Madha Mathu Manasi

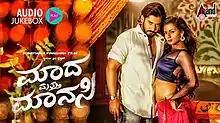

Madha Mathu Manasi is a 2016 Indian Kannada-language romantic comedy film written and directed by Sathish Pradhan. The film was co-produced and the music was composed by Mano Murthy. It starred Prajwal Devaraj and Shruti Hariharan in the lead roles. Cinematography was by K. S. Chandra Shekar. The film was released with mixed reviews. It was dubbed into Hindi As Anth in 2018 by Pen Movies.